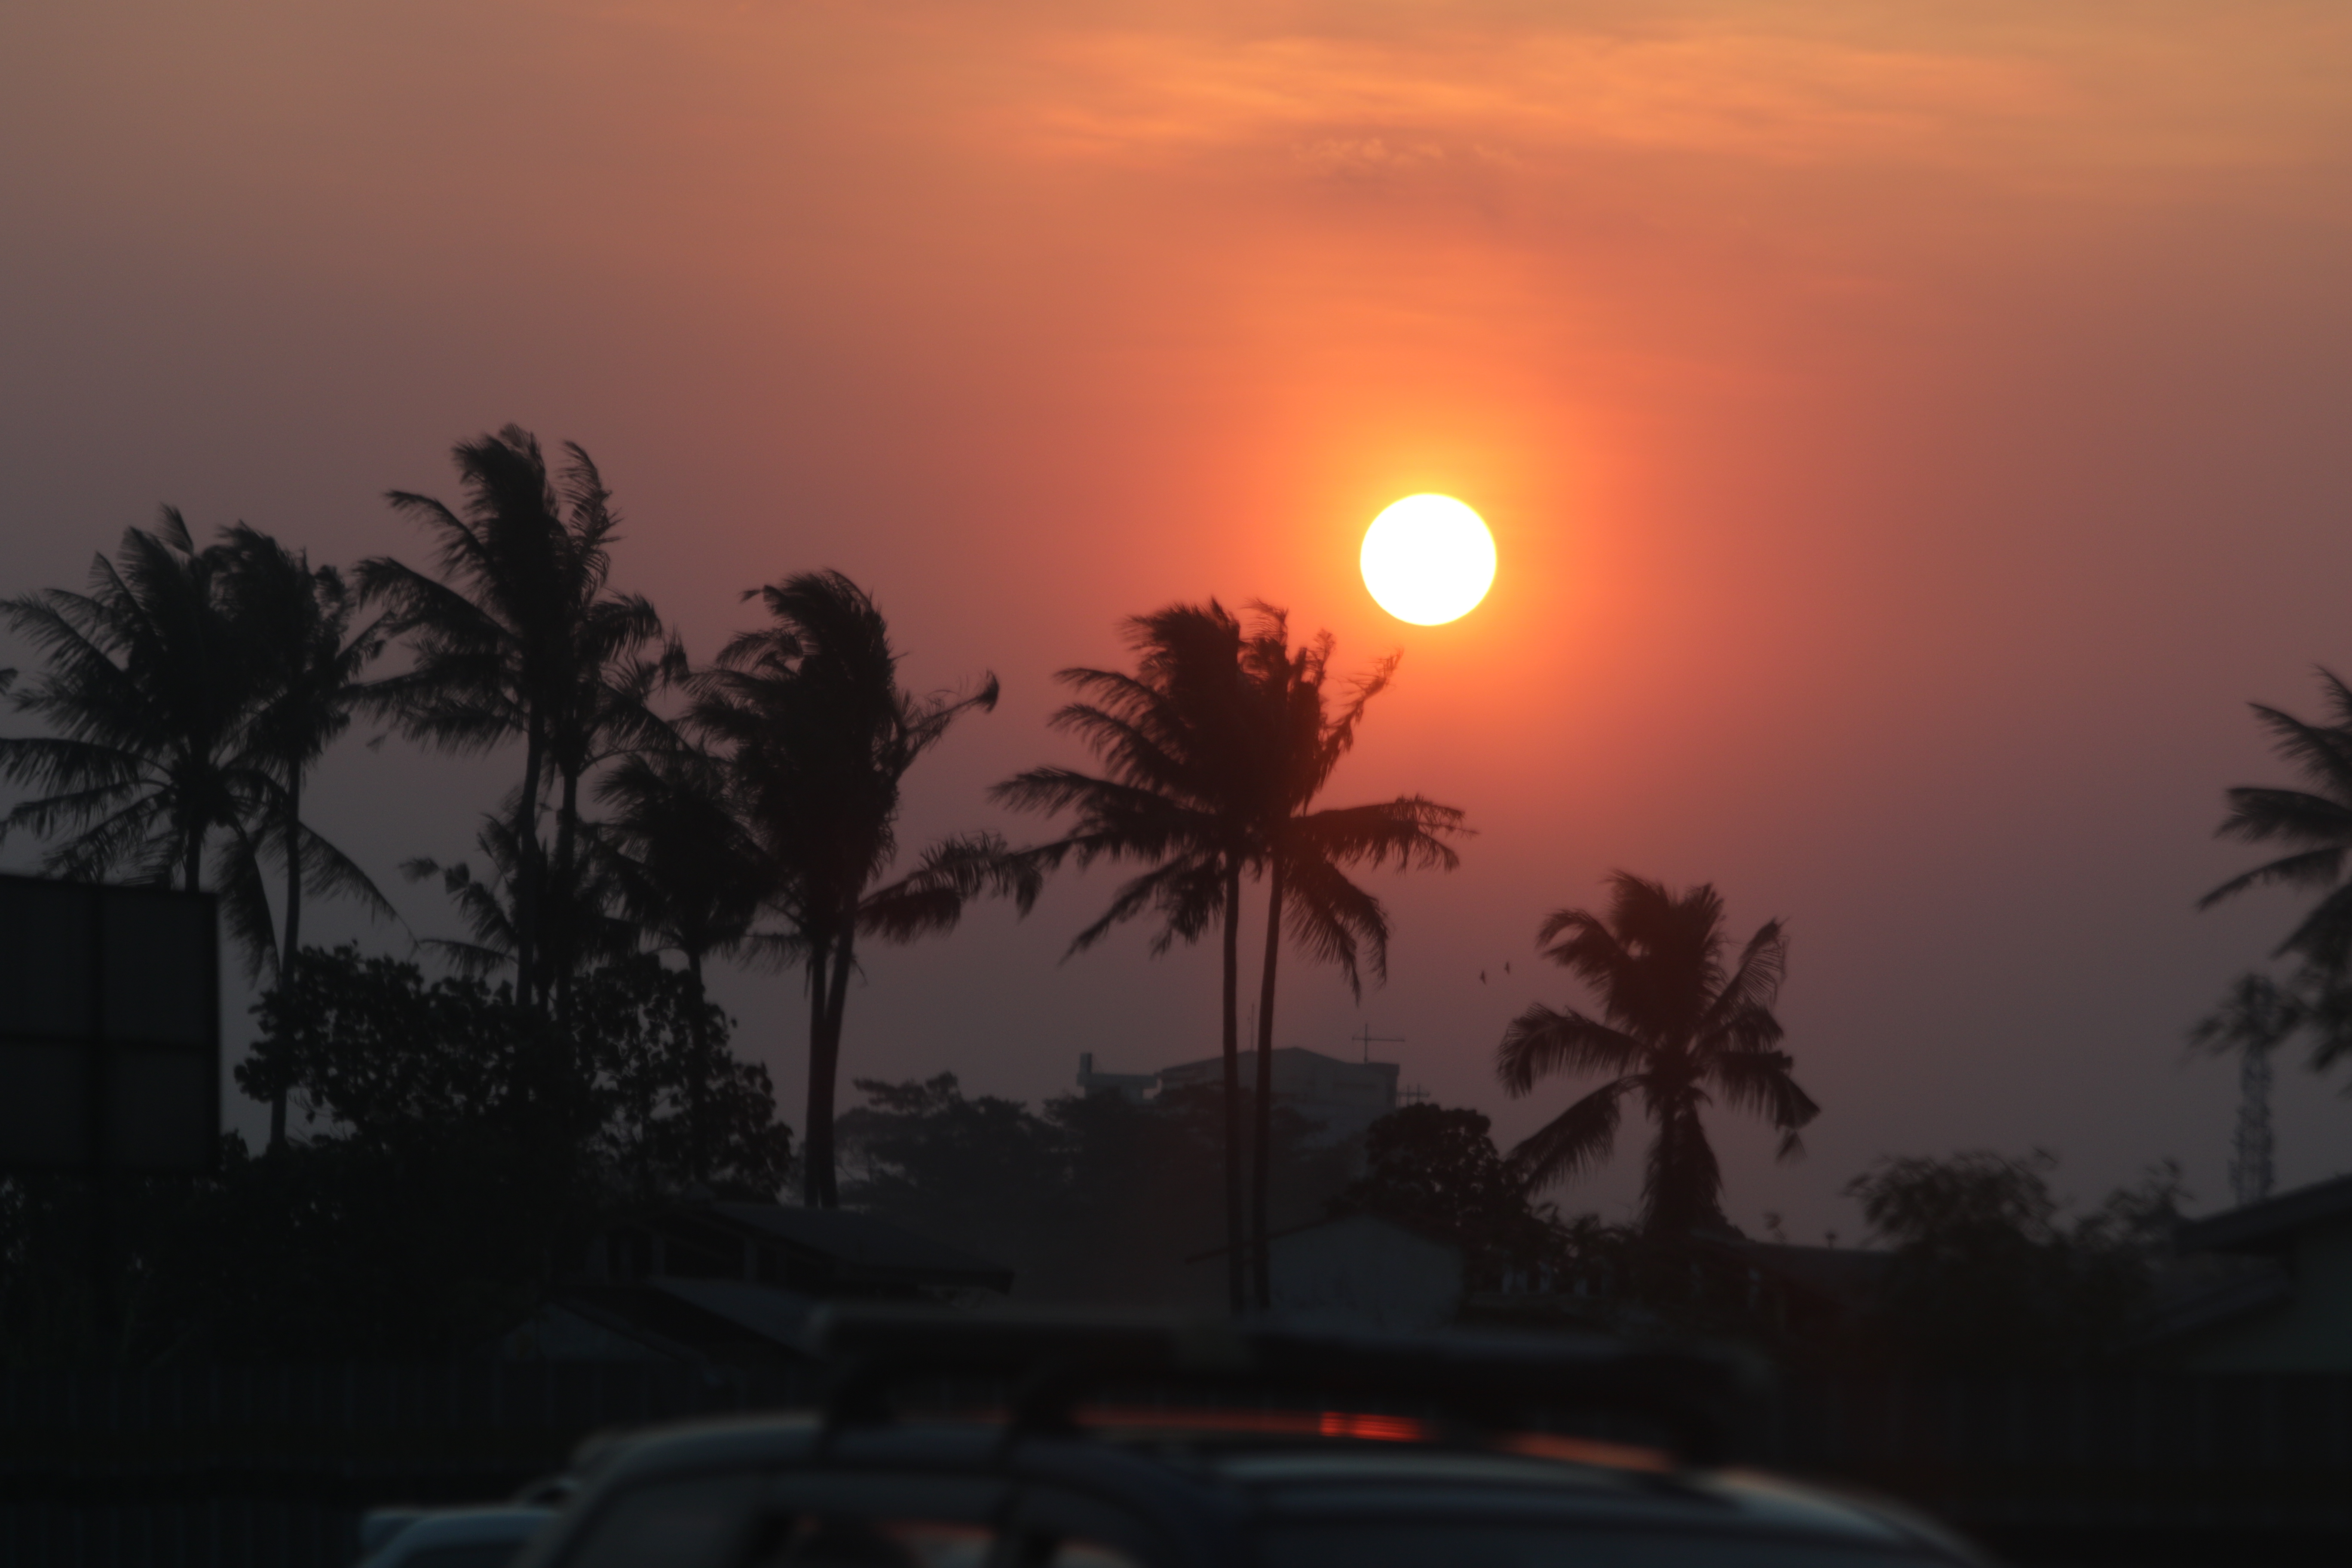
sunset, sky, tree, sun, atmospheric phenomenon, palm tree, sunrise, morning, evening, arecales, horizon, afterglow, woody plant, cloud, dusk, sunlight, plant, vacation, dawn, elaeis, calm, landscape, astronomical object, sea, tropics, haze, road, red sky at morning, heat, family car